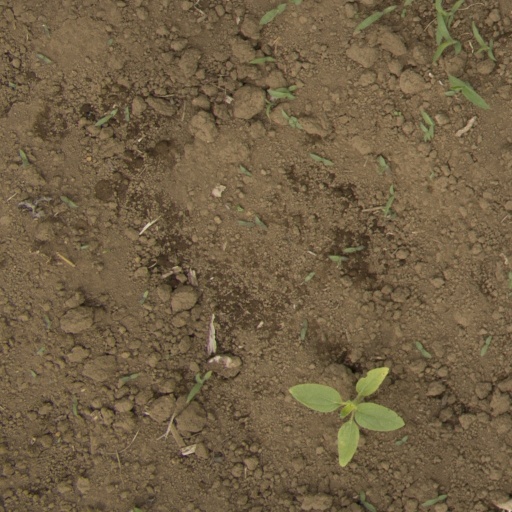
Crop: Jerusalem artichoke